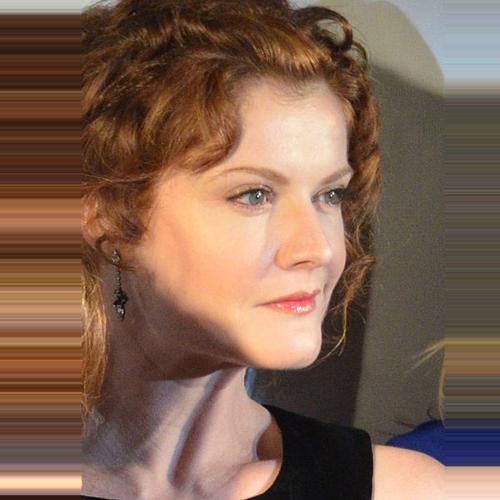
Age: 41